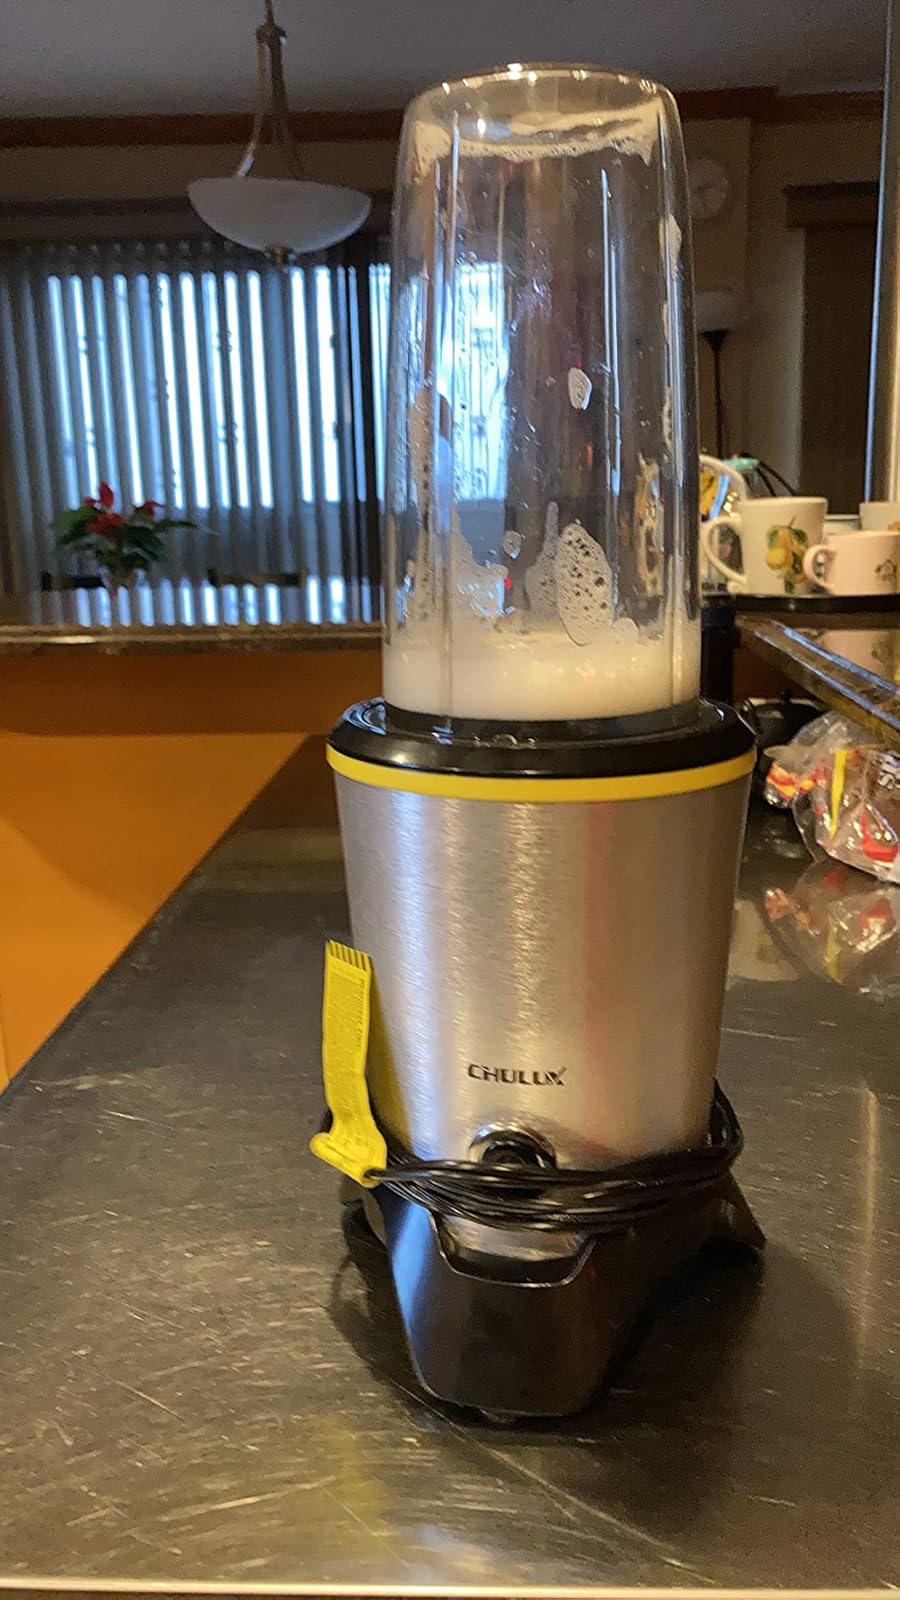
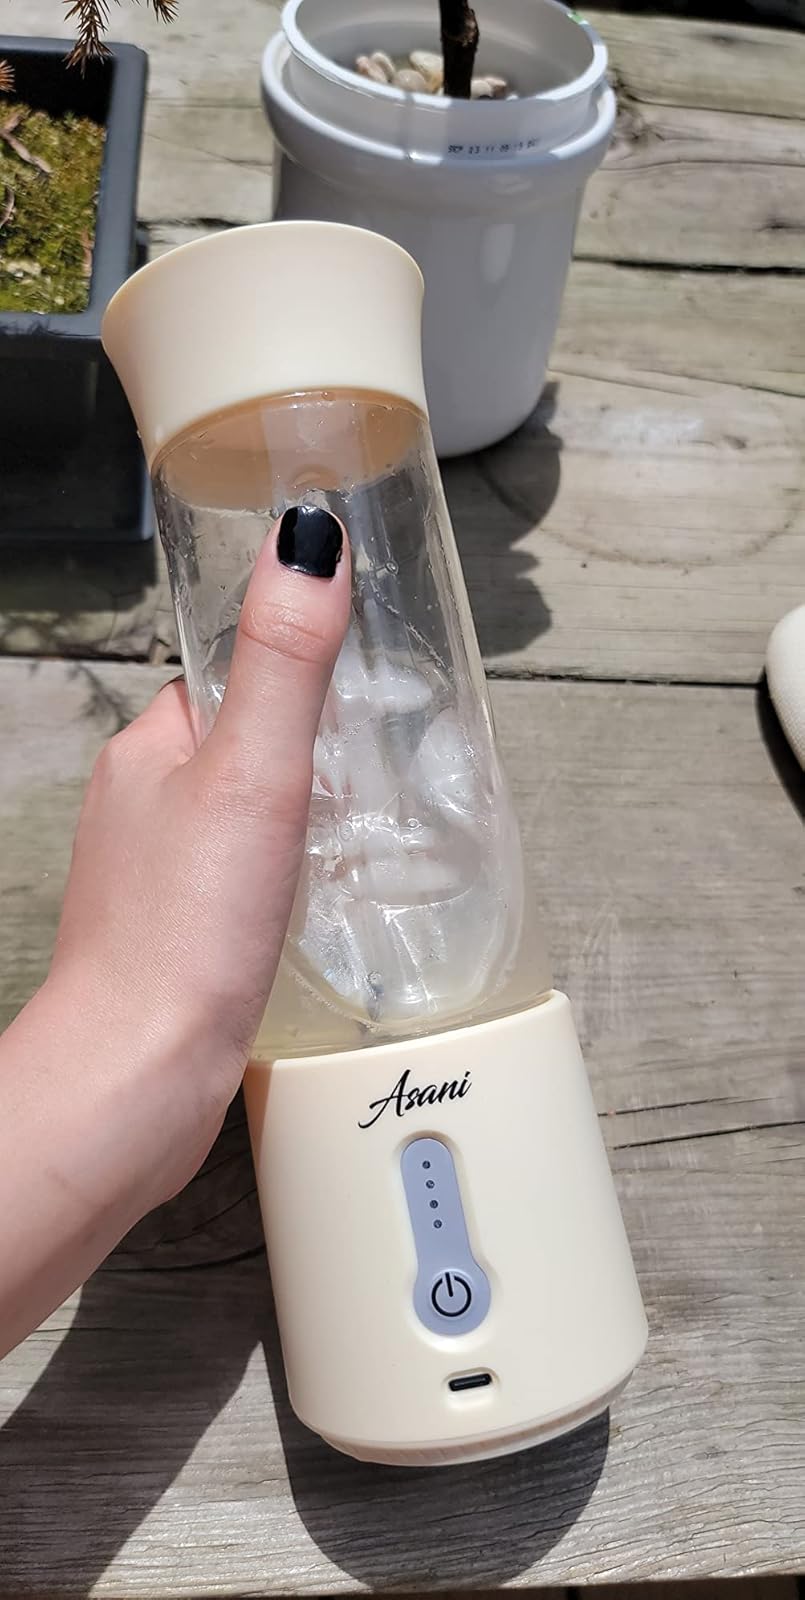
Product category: items_blender
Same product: no